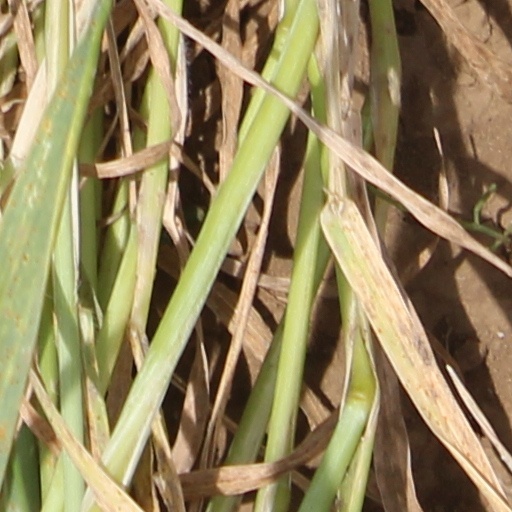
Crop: wheat